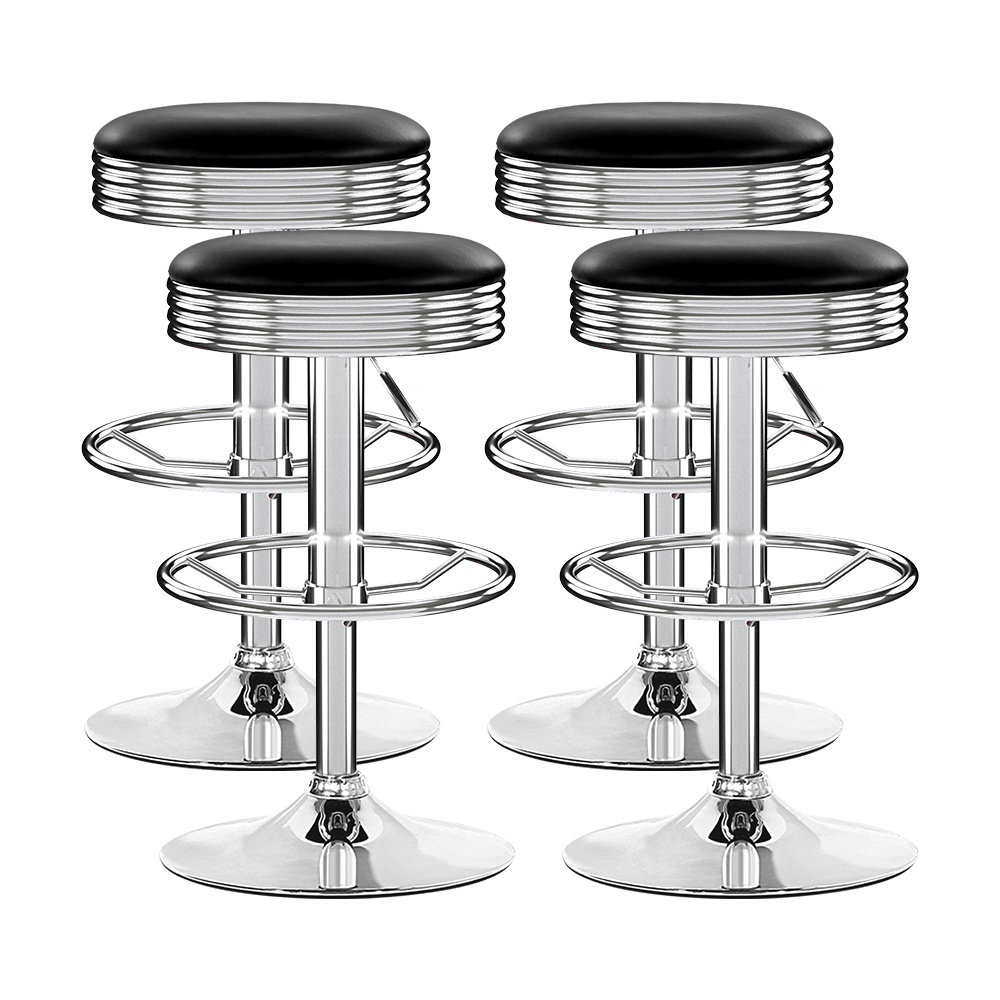
Artiss 4x Bar Stools Leather Padded Gas Lift Silver
Designed to blend in with any environment, these bar stools are stylish, on trend and incredibly comfortable. Featuring an elegant design and beautiful chrome gas lift lever, it will complement your kitchen and dining area. It also incorporates a quality chrome base with a PU leather padded seat providing long lasting furniture that offers maximum comfort for all that sit on it. Features Sturdy structure design Comfortable PU leather padded seat Swivel bar stool Steel base Gas lift lever Aesthetically pleasing chrome finish - corrosion resistant Heavy-duty footrest Bottom rubber base to protect floors Specifications Brand: Artiss Seat material: PU leather Base material: Steel Finish: Chrome Height range: 59~81cm Colour: Black Weight capacity: 130kg Assembly required: Yes Number of packages: One Package Content 4 x Artiss Anton Bar Stool 1 x Assembly Manual
Brand: Nordic Australia Collections
Category: Furniture > Chairs > Table & Bar Stools > Adjustable Bar Stools